Sausage Race

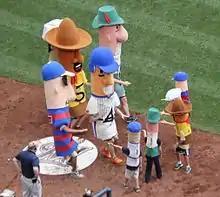
The regular sausages tag the Little Weenies. They finish Sunday afternoon races for their Racing Sausage counterparts.

Employees of the Milwaukee Brewers or American Family Field usually run the race. Donning over-sized foam sausage costumes that measure from the top of the head to the knees of the runners, the contestants start their race between the dugout and the baseline around third base. They sprint down the warning track, around home plate and continue toward first base. On Sunday afternoon home games, the Sausages tag off to miniature versions of themselves, dubbed the Little Weenies, who finish the remainder of the race.